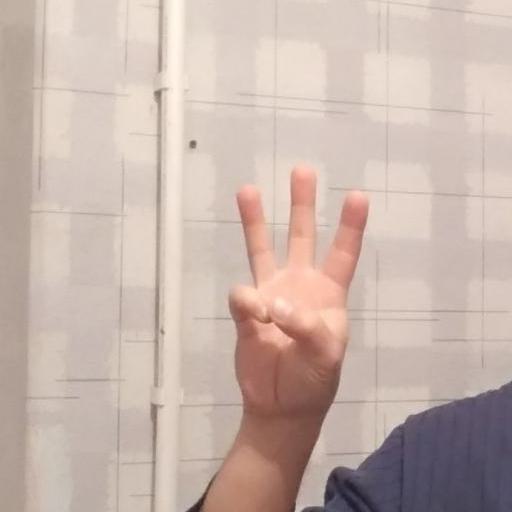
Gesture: three